Thai literature

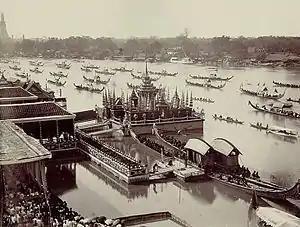
The royal barge procession on 14 January 1886 before the Royal Ratchaworadit Pier

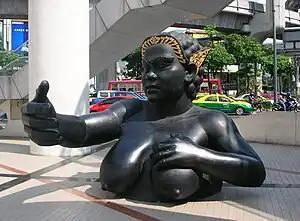
Statue of a "yakṣī", one of the main characters of "Phra Rot Meri"

With the arrival of the Rattanakosin era, Thai literature experienced a rebirth of creative energy and reached its most prolific period. The Rattanakosin era is characterized by the imminent pressure to return to the literary perfection and to recover important literary works lost during the war between Ayutthaya and the Konbuang Empire. A considerable poetic and creative energy of this period was spent to revive or repair the national treasures which had been lost or damaged following the fall of the old Capital. Epics, notably "Ramakien" and "Khun Chang Khun Phaen", were recomposed or collected - with aid of surviving poets and troubadours who had committed them to memory (not rare in the 18th century) - and written down for preservation. Nevertheless, many court singers and poets were carried away or killed by the invading Burmese army and some works were lost forever. But it goes to show how rich the Siamese literary creations, especially poetical works, must have been before the war, since so much still survived even after the destruction of their former Kingdom.